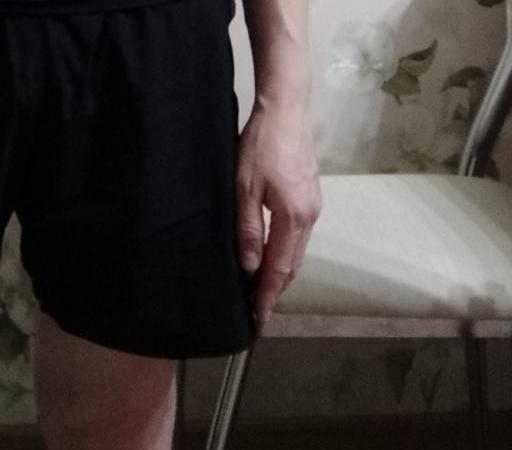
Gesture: no_gesture